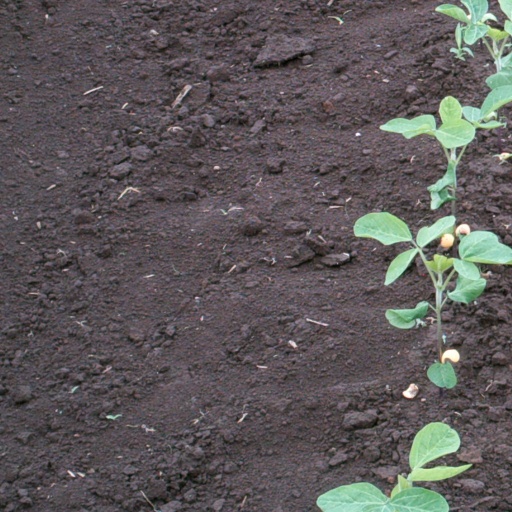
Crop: soybean